Channel 8 (Tucumán, Argentina)

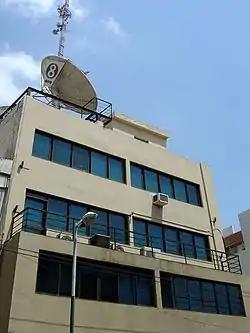
Television studios of elocho TV

Canal 8 signed on in 1983. It was one of the members of the Televisión Federal, S.A., consortium, that acquired the license for channel 11 Buenos Aires when it was privatized in 1989.